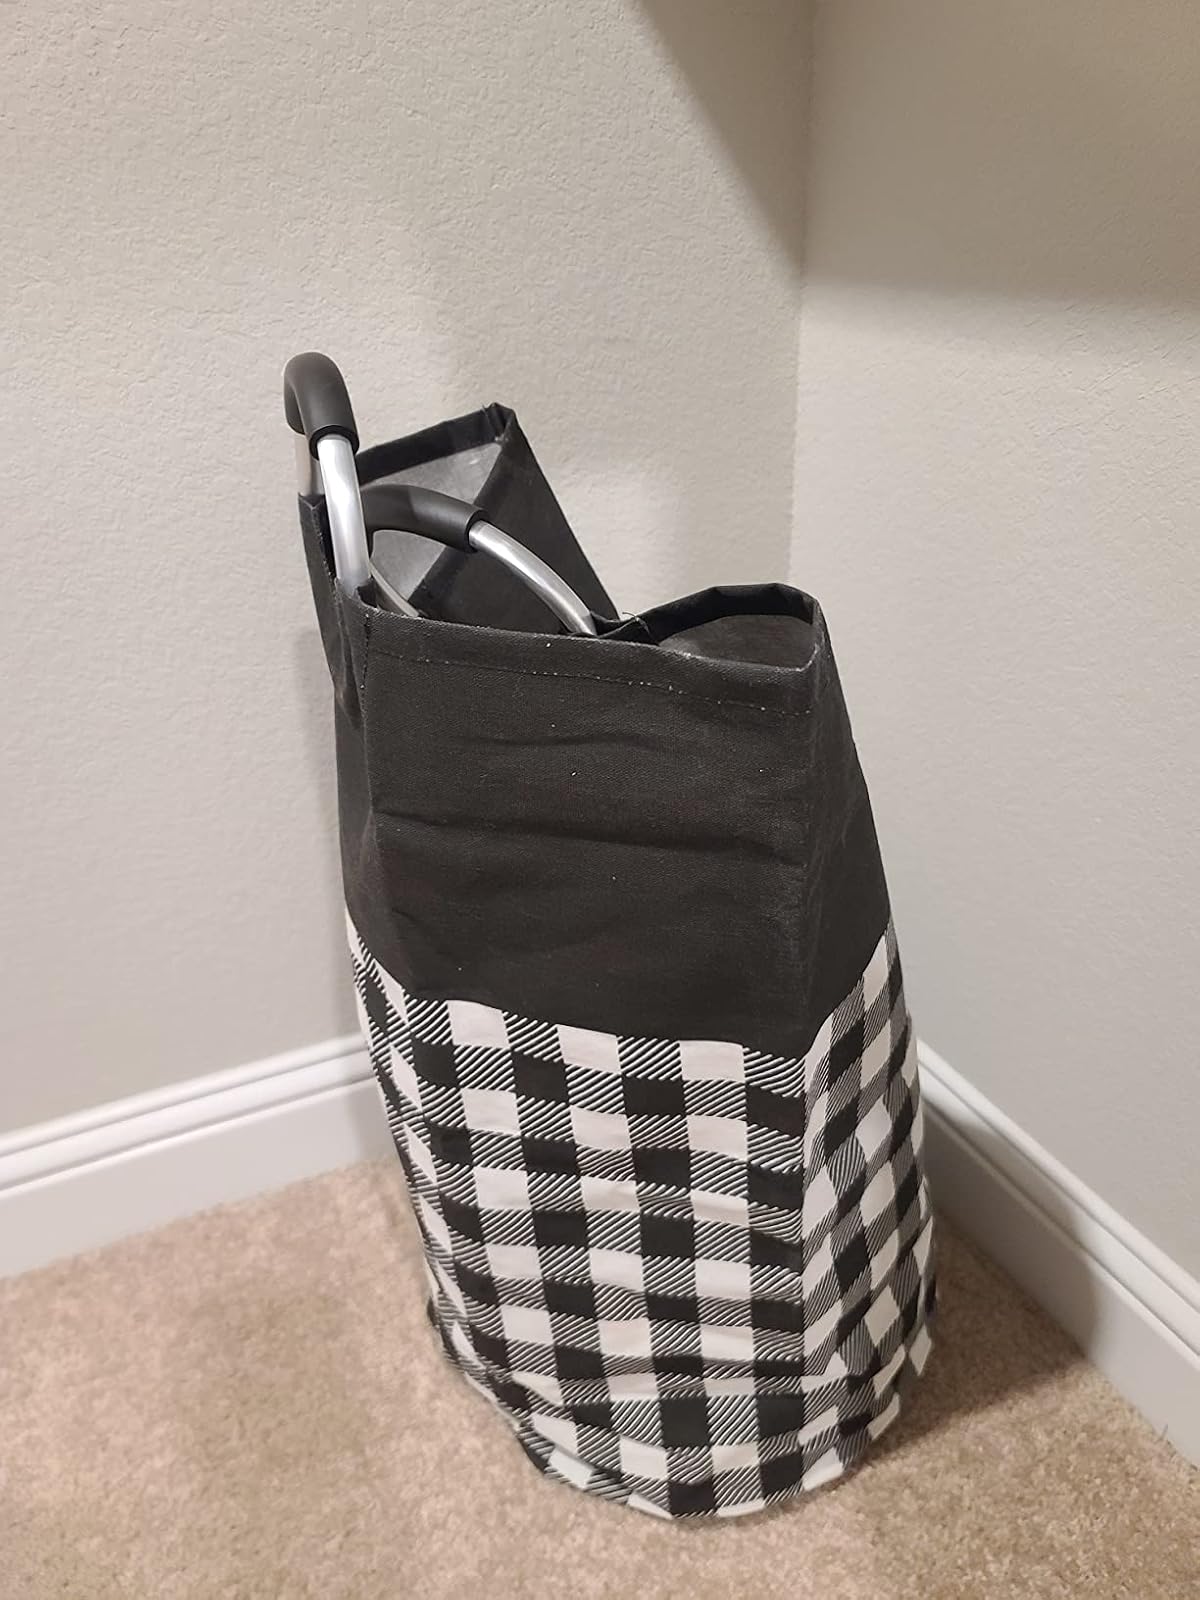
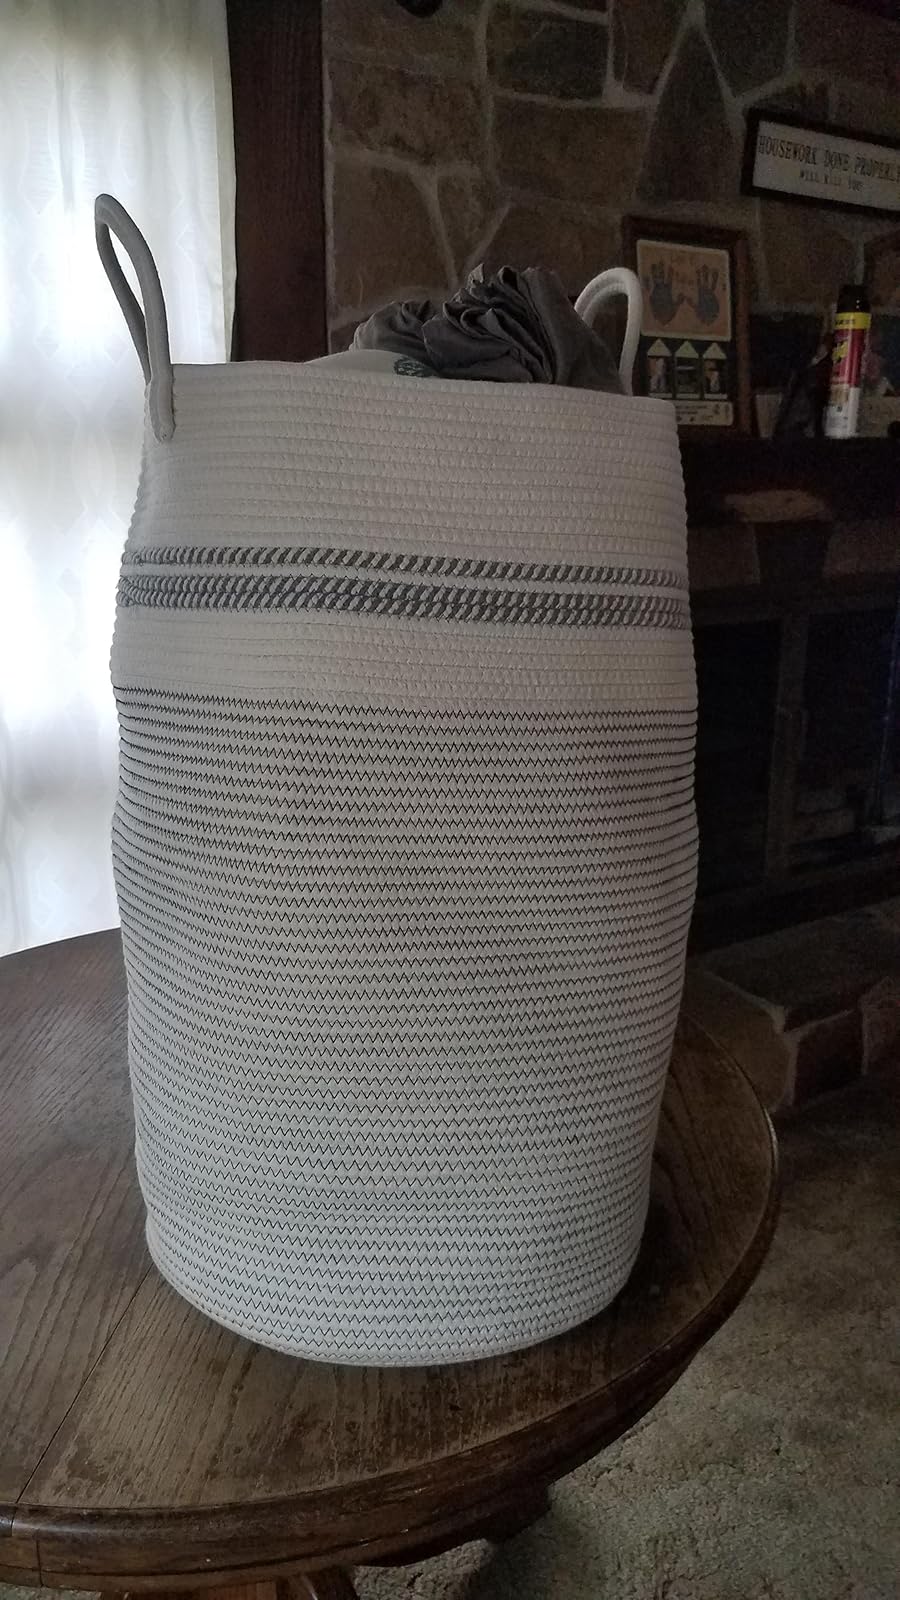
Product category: items_hamper
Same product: no